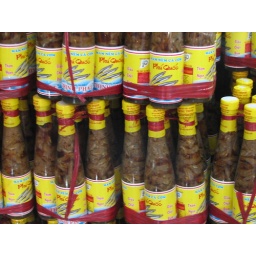
bottles of fish sauce with anchovies in them!